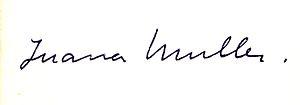
Juana Muller, née le 12 février 1911 à Santiago du Chili, et morte le 4 mars 1952 à Paris, est une sculptrice chilienne de la nouvelle École de Paris.